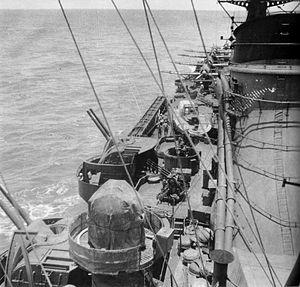
Le Mogami est un croiseur japonais name-ship de la classe Mogami, construit de 1931 à 1935, en service de 1935 à 1944. Il portait, à sa mise en service, quinze canons de 155 mm donc classé croiseur léger, aux termes des stipulations du traité de Londres. Mais après que l'Empire du Japon se fut affranchi en 1936 de toutes les règles posées en matière de désarmement naval, les cinq tourelles triples de 155 mm furent débarquées et remplacées par des tourelles doubles de 203 mm. Cette refonte de l'armement principal fit de ce navire un bâtiment équivalent aux plus puissants croiseurs lourds. Pendant la guerre du Pacifique, les dégâts qu'il subit en 1942 aboutirent à une reconstruction en croiseur hybride de porte-hydravions. Il a été coulé par l'aviation embarquée américaine, le 25 octobre 1944, à la suite de la bataille du détroit de Surigao.